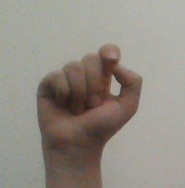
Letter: fa